Royal Society of Canada

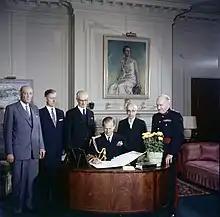
Prince Philip, Duke of Edinburgh (seated), the consort of Elizabeth II, Queen of Canada, is admitted to the Royal Society of Canada at Rideau Hall, in Ottawa, Ontario. The officers of the Society (standing, left to right) are: Charles Camsell, L.S. Russell, T.W.N. Cameron, President Leon Marion, and C.P. Stacey

As Canadian scholarship and research increased, the RSC also grew. Within three decades, the fellowship of the RSC doubled in number. After several phases of restructuring, the RSC evolved its contemporary organization. In 2010, Governor General David Johnston was elected as an honorary fellow of the Society.